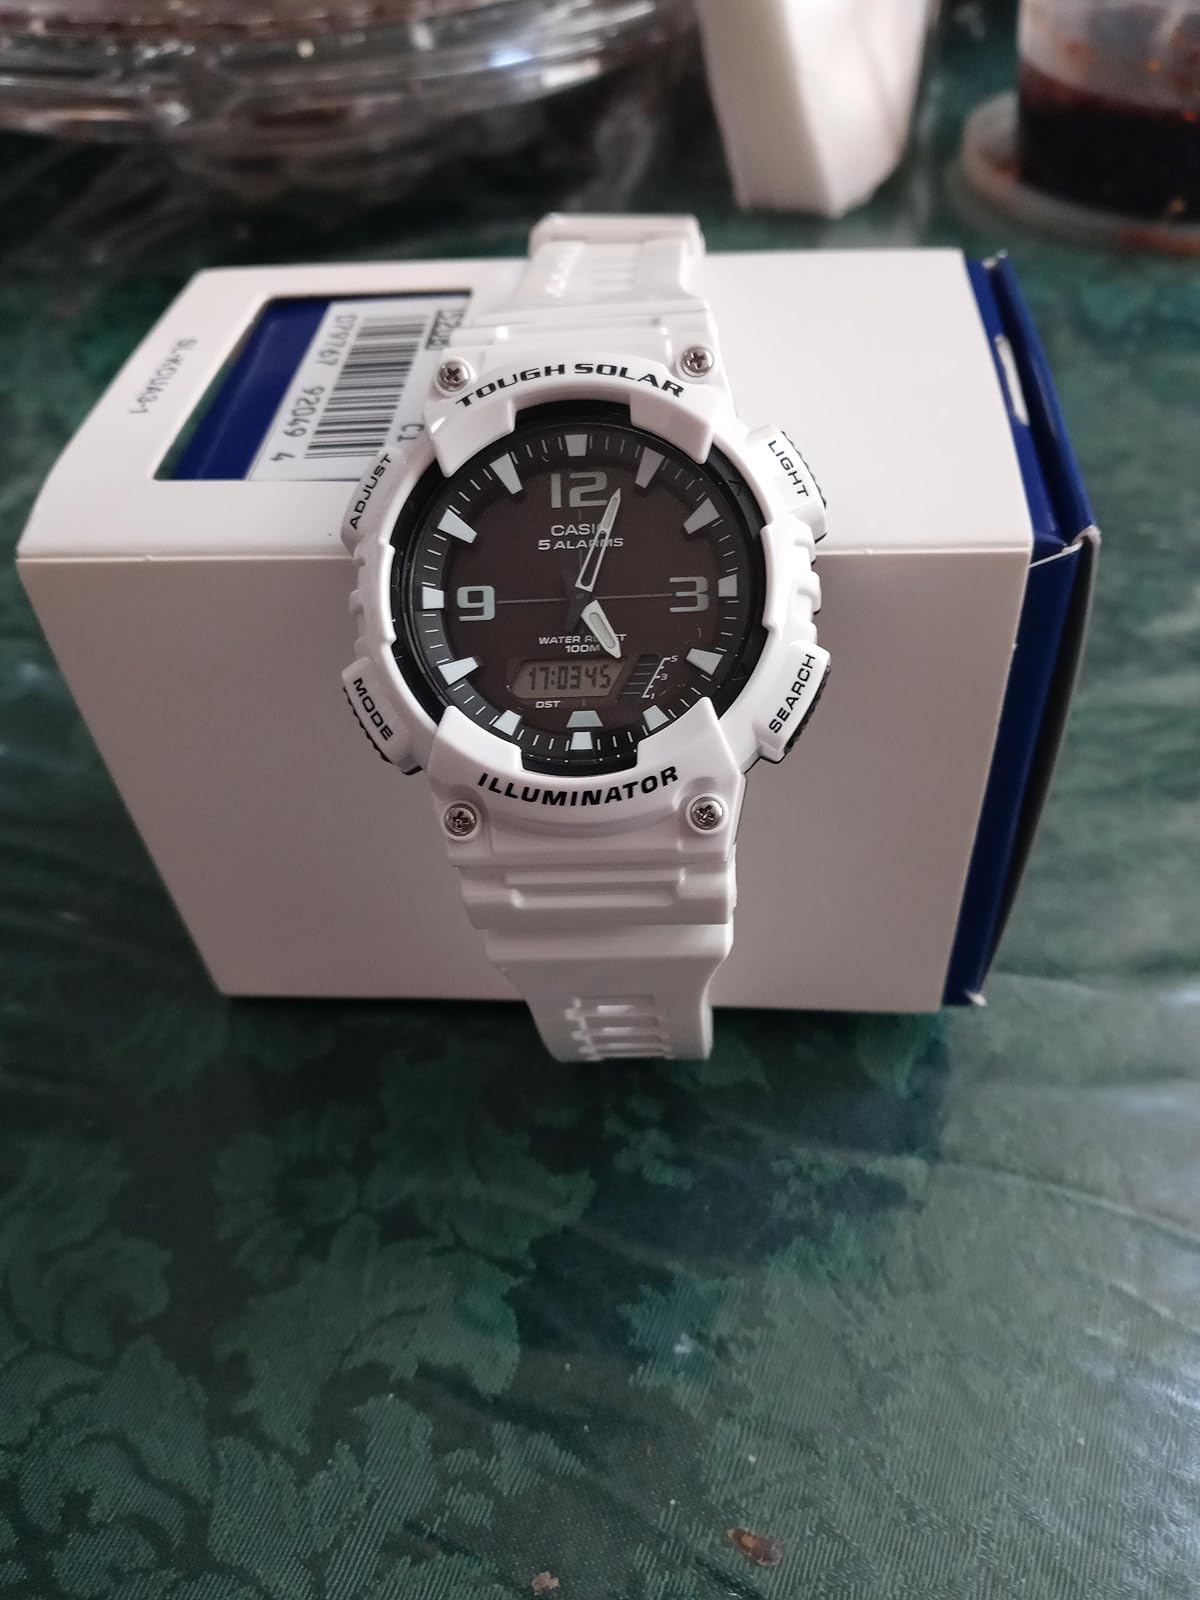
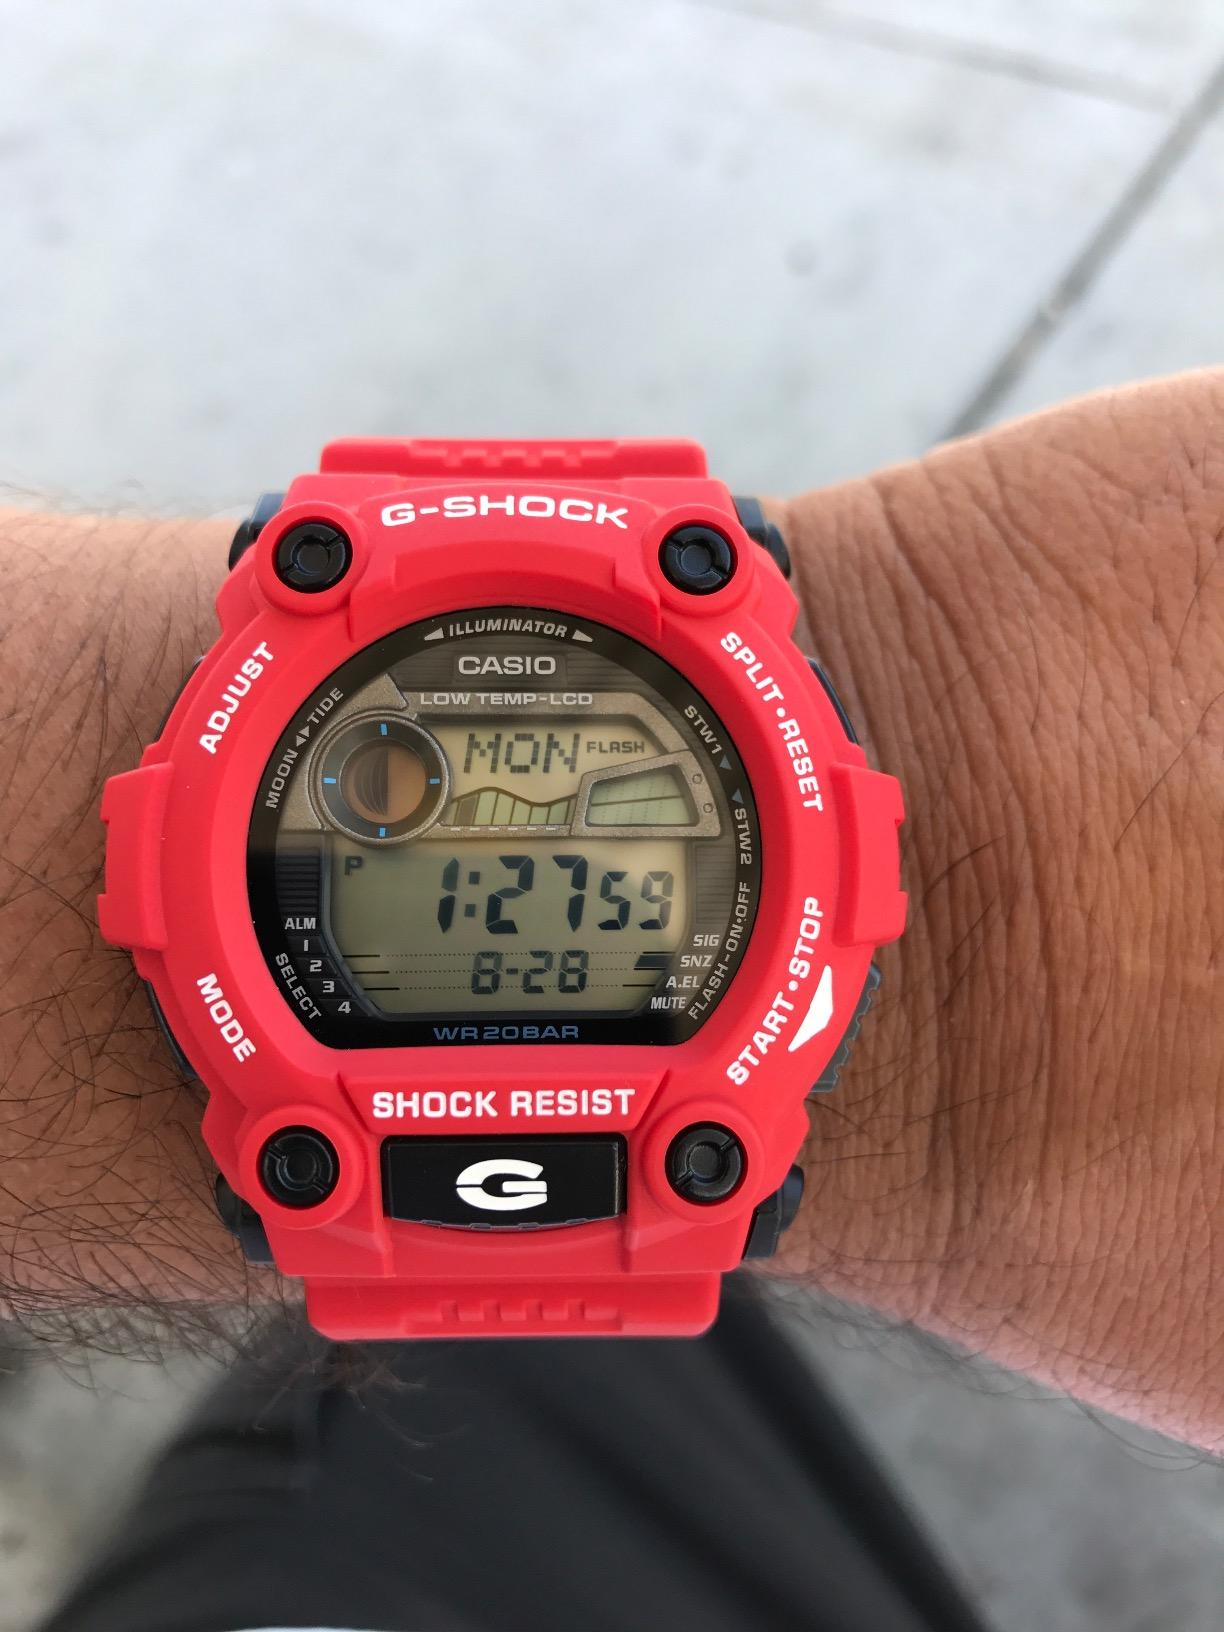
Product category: accessories_watch
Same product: no